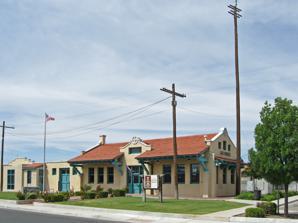
Building: Alameda-Depot Historic District
Country: United States of America
Year built: 1881
Historic district in New Mexico, United States United States historic place Alameda-Depot Historic District U.S. National Register of Historic Places Las Cruces New Mexico Railroad Museum Location Includes properties centered around Pioneer Women's Park and extending up Alameda Blvd., Las Cruces, New Mexico Coordinates 32°18′45″N 106°47′01″W / 32.31250°N 106.78361°W / 32.31250; -106.78361 Area 70 acres (28 ha) Built 1881 Architect Multiple Architectural style Late 19th and 20th Century Revivals, Late Victorian, Mission/spanish Revival NRHP reference No. 85000786 Added to NRHP April 11, 1985 The Alameda-Depot Historic District , in Las Cruces, New Mexico , is a historic district which was listed on the National Register of Historic Places in 1985.  The listing included 271 contributing buildings and a contributing site , on 70 acres (28 ha). It has also been known as the Las Cruces Depot-Alameda Historic District . It includes properties centered around Pioneer Women's Park and extending up Alameda Boulevard , in an area of about 42 blocks. Year of construction: 1881 Architecture: Late 19th And 20th Century Revivals, Late Victorian, Mission/Spanish Revival Other names:  Historic function: Domestic; Commerce/trade Historic subfunction: Single Dwelling; Secondary Structure; Business Criteria: event, architecture/engineering It includes the Las Cruces New Mexico Railroad Museum References